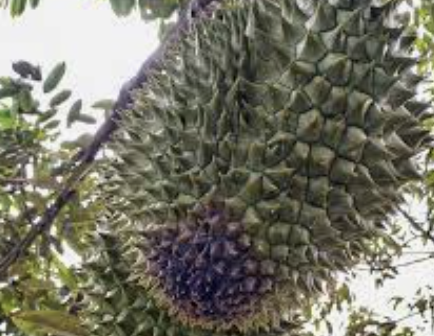
Label: fruit_rot